Imaging Technology News

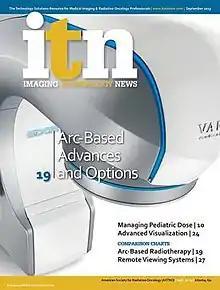

Imaging Technology News (ITN")" is a business-to-business trade publication serving healthcare professionals in the fields of radiology, radiation oncology, women’s health and nuclear medicine. ITN's print, website, and digital media cover trends in medical imaging, radiation, oncology, and technology.